House of Luxembourg

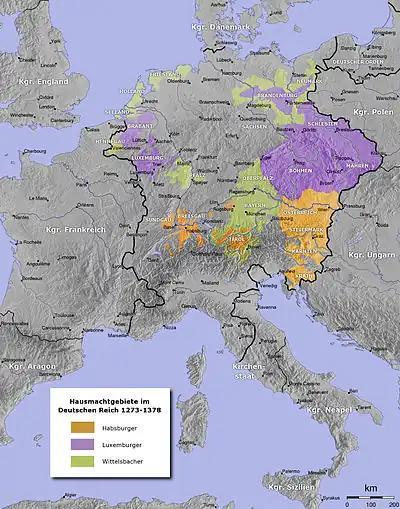
Holy Roman Empire under Charles IV

Henry V's grandson Henry VII, Count of Luxembourg upon the death of his father Henry VI at the 1288 Battle of Worringen, was elected "Rex Romanorum" in 1308. The election was necessary after the Habsburg king Albert I of Germany had been murdered, and Henry, backed and orchestrated by his brother Archbishop-Elector Baldwin of Trier, prevailed against Charles, Count of Valois.